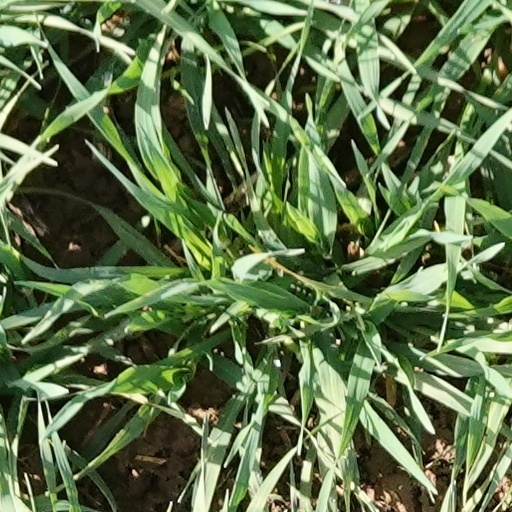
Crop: wheat